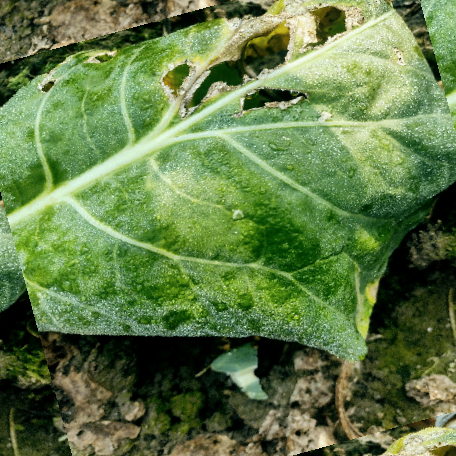
Label: Downy Mildew